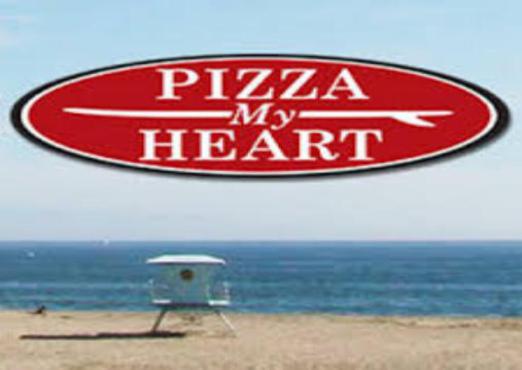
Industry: Food